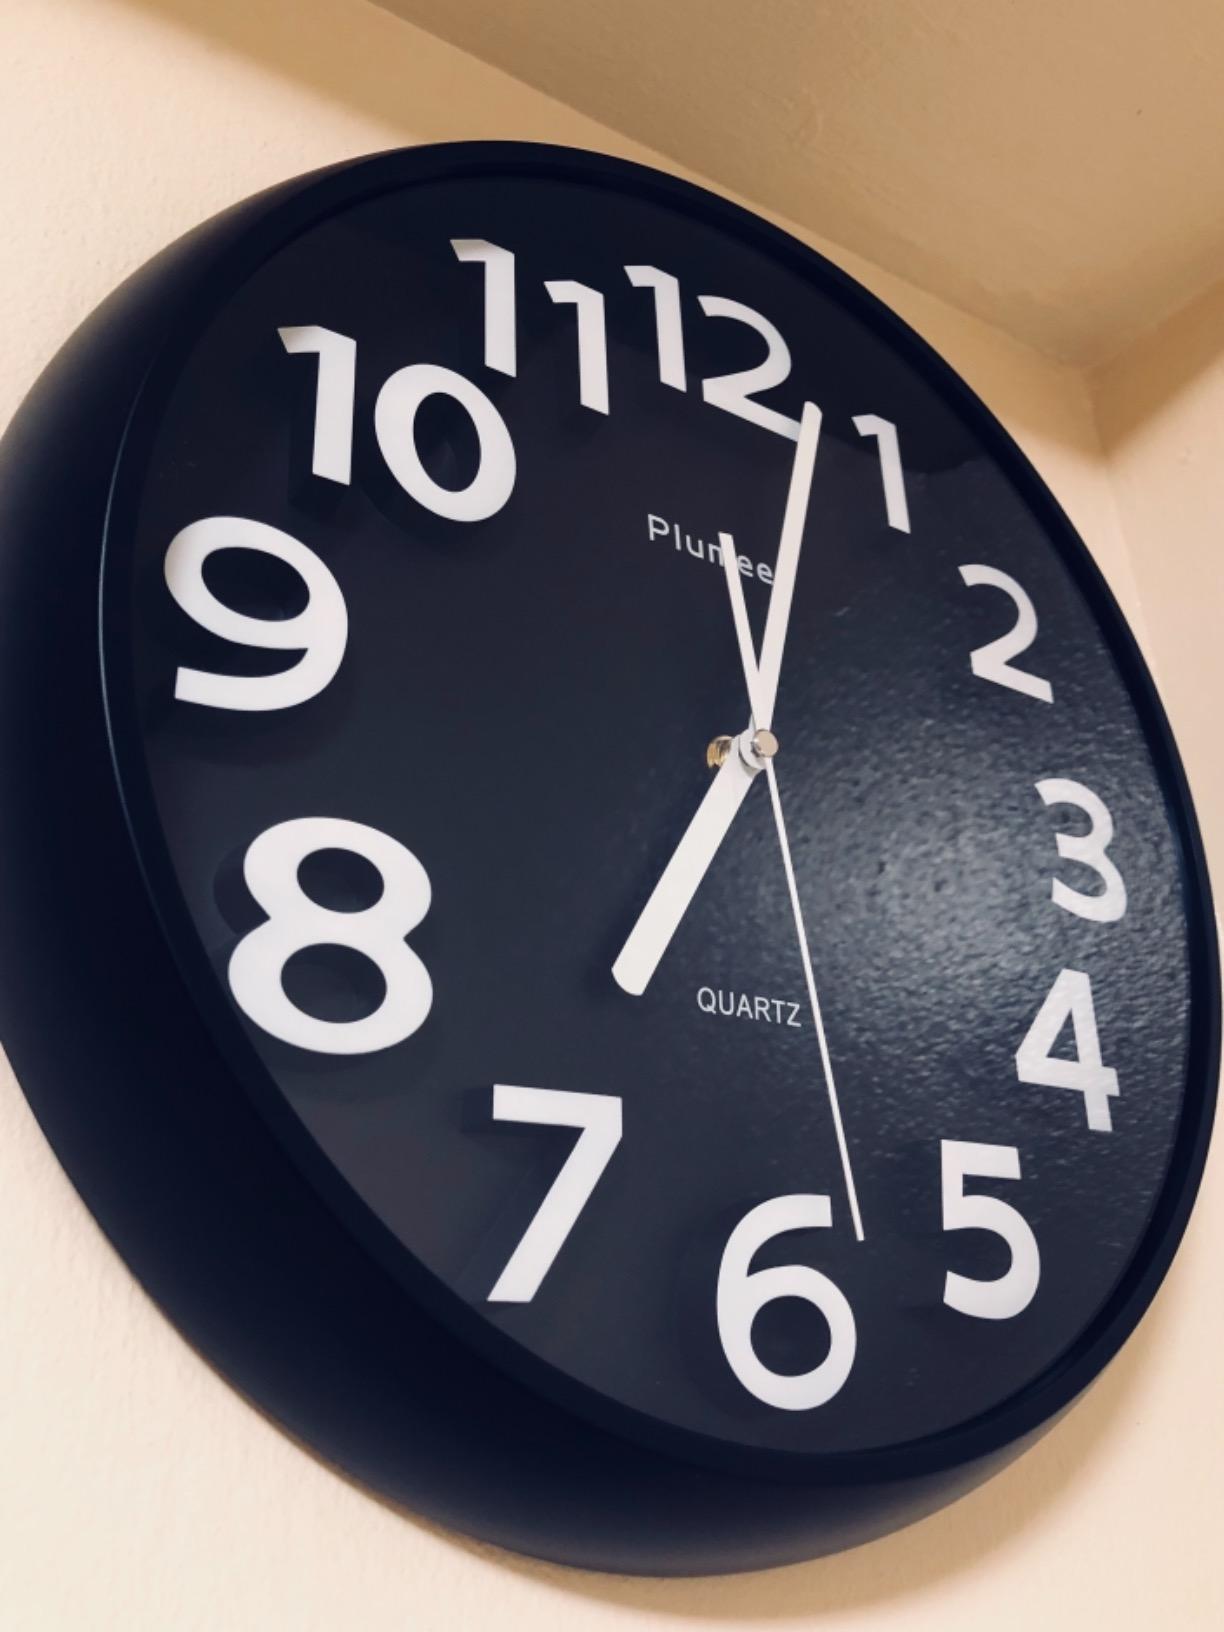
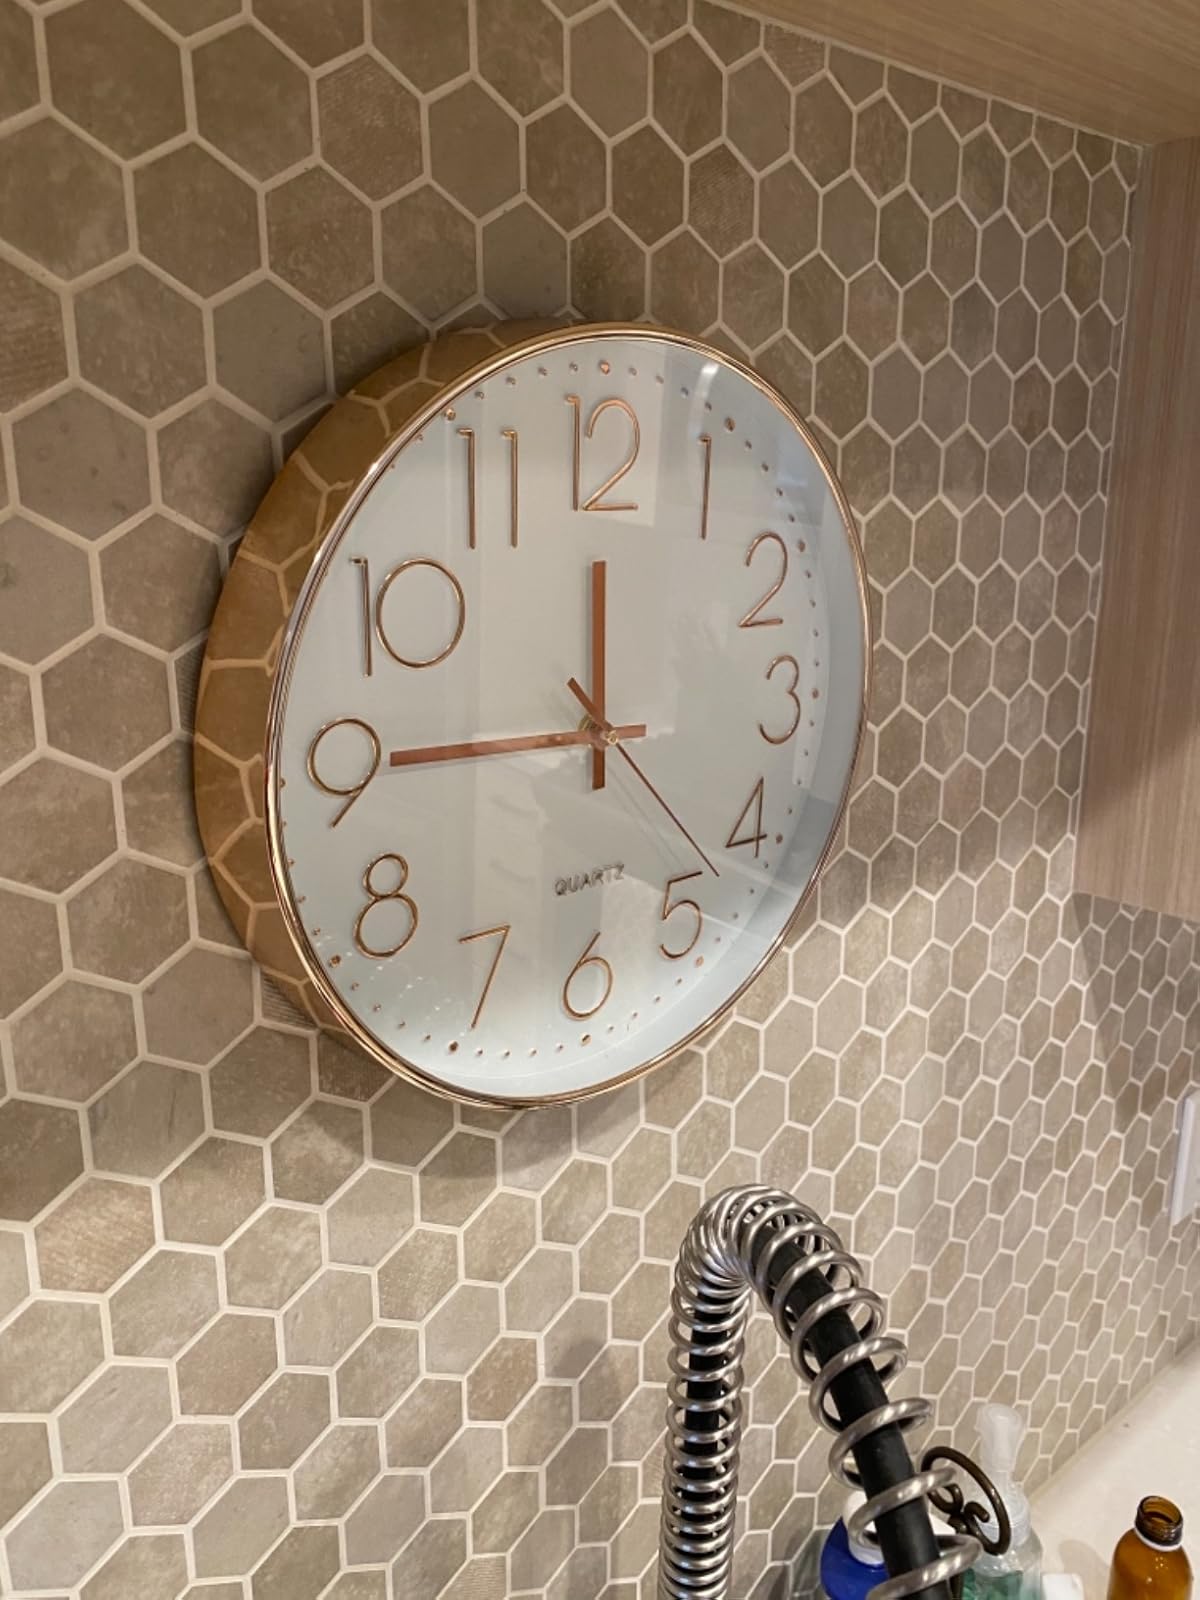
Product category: clock
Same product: no